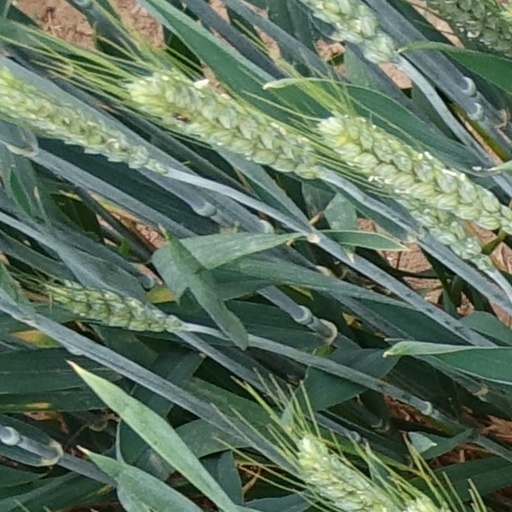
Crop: wheat